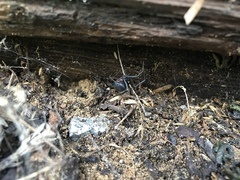
Species: Lactrodectus_hesperus